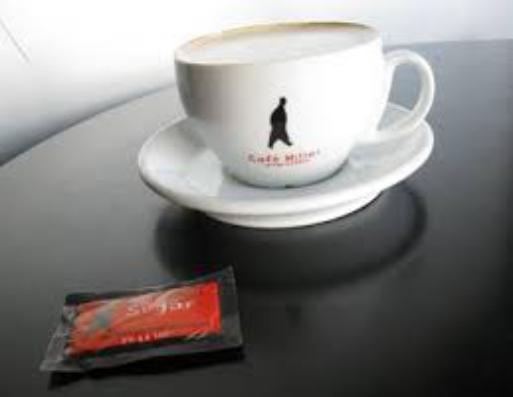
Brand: Cafe Hillel
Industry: Food